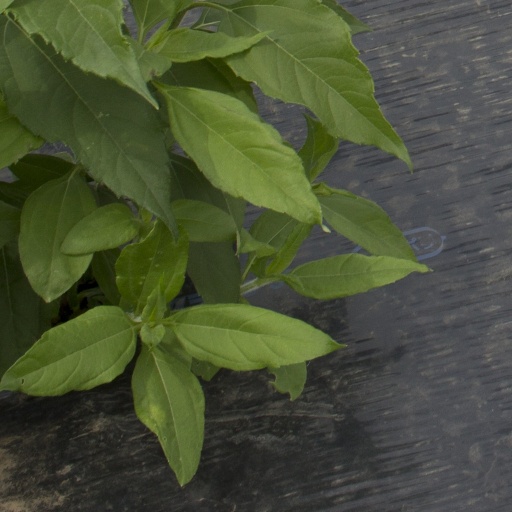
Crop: Jerusalem artichoke